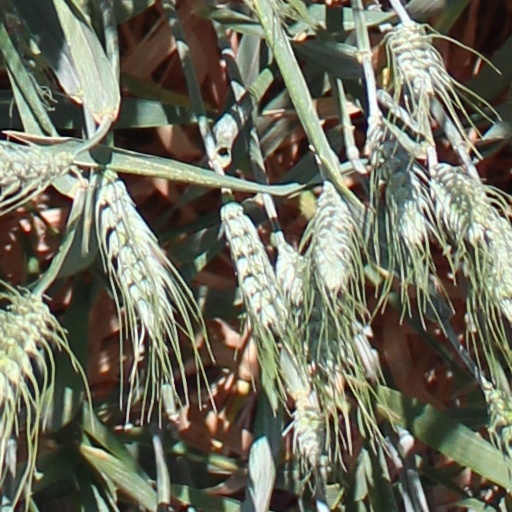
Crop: wheat